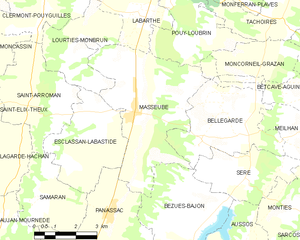
Masseube est une commune française située dans le département du Gers, en région Occitanie.